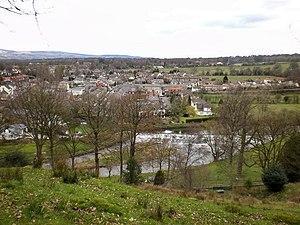
L’abbaye de Whalley est une ancienne abbaye cistercienne située dans la paroisse civile de Whalley. Elle est fondée en 1172 par l'abbaye de Combermere, sur la péninsule de Wirral, à Stanlaw ; mais le milieu inhospitalier et les fréquentes inondations conduisent les moines à déménager à Whalley en 1296.